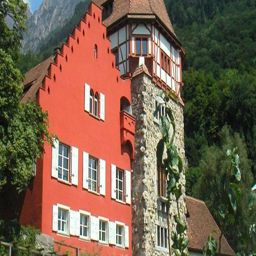
Red House